Calafia

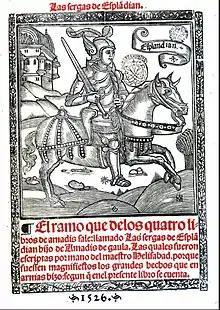
Queen Calafia and California's name originate in the old Castilian epic "Las Sergas de Esplandián" (The Adventures of Esplandián), written by Garci Rodríguez de Montalvo in 1510.

In the book "The Adventures of Esplandián", after many pages of battles and adventures, the story of Calafia is introduced as a curiosity, an interlude in the narrative. Calafia is introduced as a regal black woman, courageous, strong of limb and large of person, full in the bloom of womanhood, the most beautiful of a long line of queens who ruled over the mythical realm of California. She is said to be "desirous of achieving great things"; she wanted to see the world and plunder a portion of it with superior fighting ability, using her army of women warriors. She commanded a fleet of ships with which she demanded tribute from surrounding lands, and she kept an aerial defense force of griffins, fabulous animals which were native to California, trained to kill any man they found.